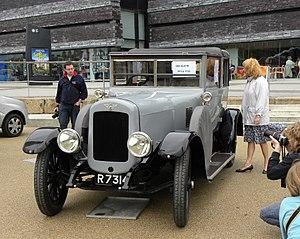
L'Austin 20 est une grande voiture qui a été introduite par Austin après la fin de la Première Guerre mondiale, en avril 1919 et dont la production a été poursuivie jusqu'en 1930. Après l'introduction de l' Austin 20/6 en 1927, le premier modèle fut appelé la Austin 20/4.